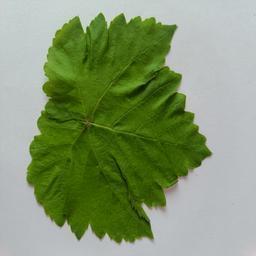
Label: Healthy Leaves